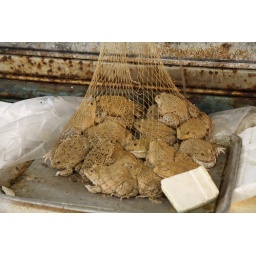
At a fish market in Kowloon